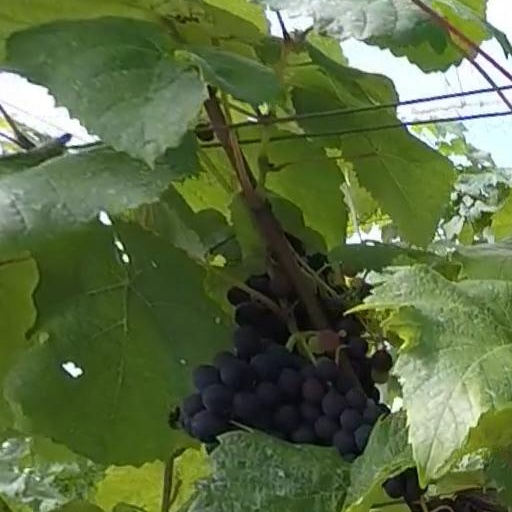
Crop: grape